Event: Nepal Earthquake
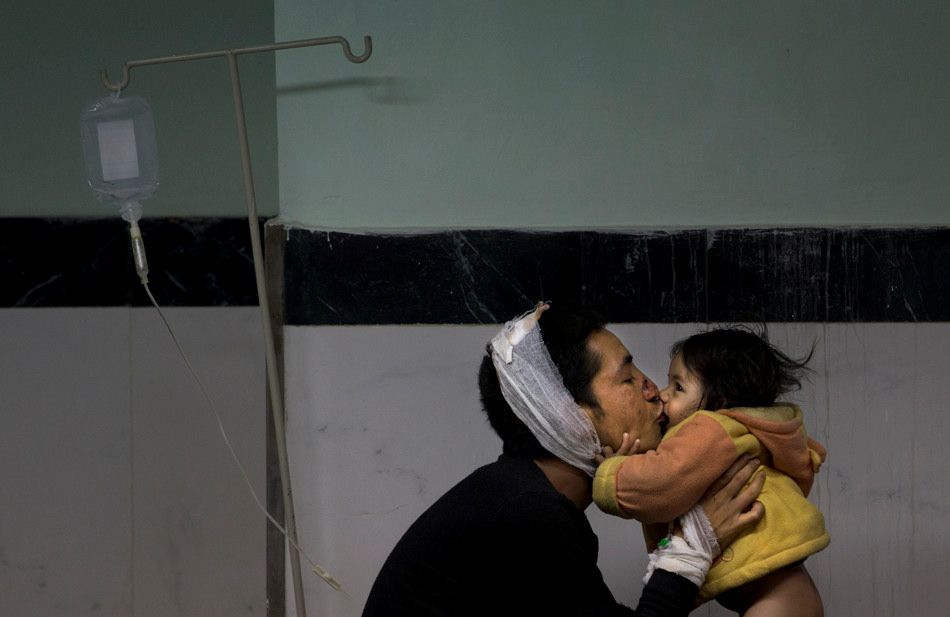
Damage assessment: no_damage